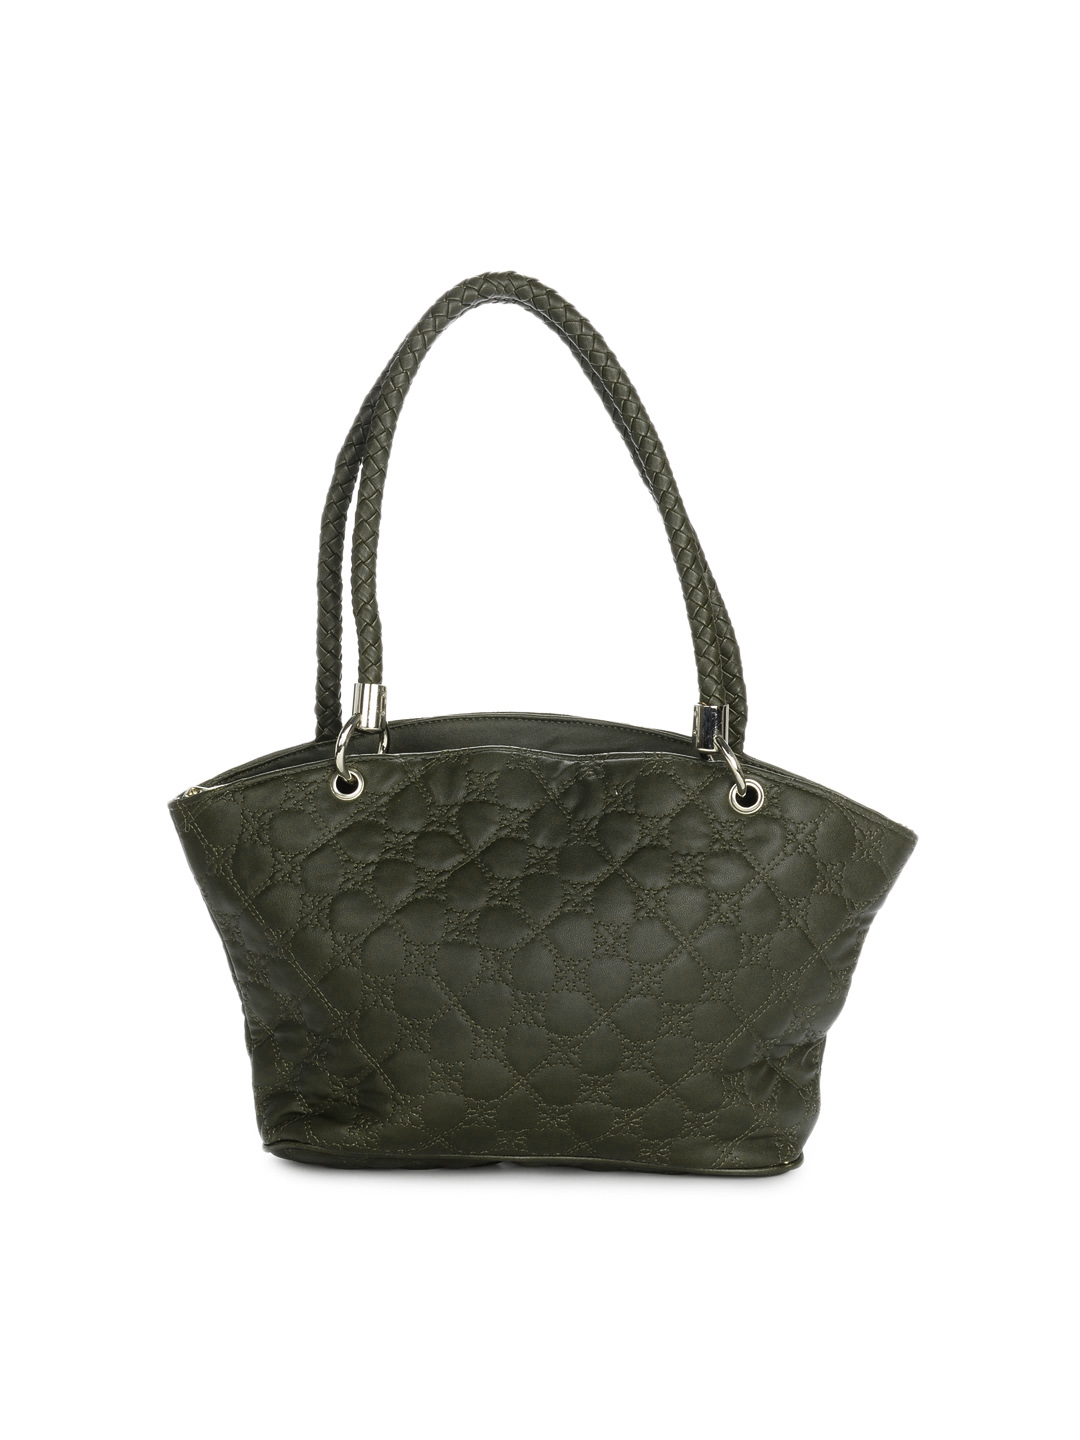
Murcia Women Olive Handbag
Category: Accessories / Bags / Handbags
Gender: Women
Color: Olive
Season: Summer 2012
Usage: Casual